Iain Russell

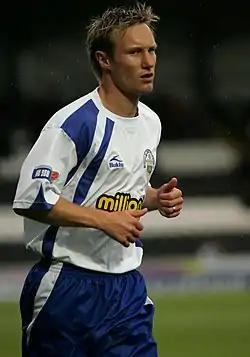
Russell with Greenock Morton in 2009

Iain Thomas Russell (born 14 November 1982) is a Scottish former professional footballer who played as a forward.